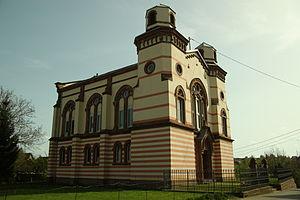
Ancienne Synagogue de Soultz-sous-Forêts